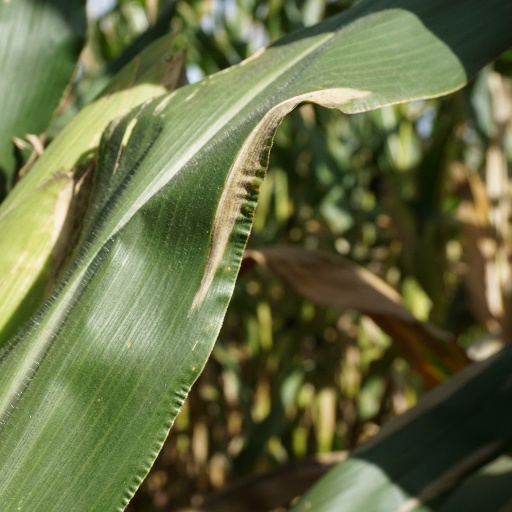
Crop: maize; corn